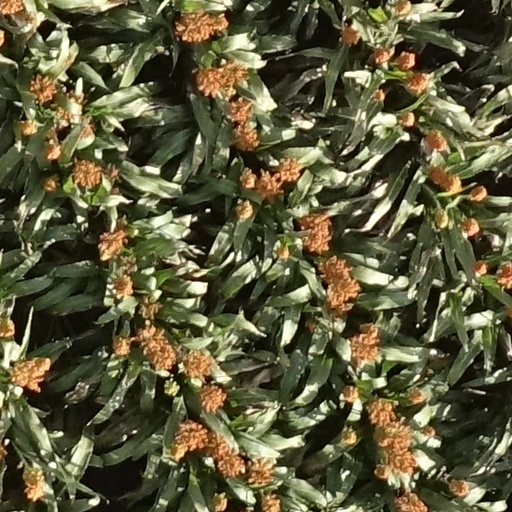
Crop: sorghum